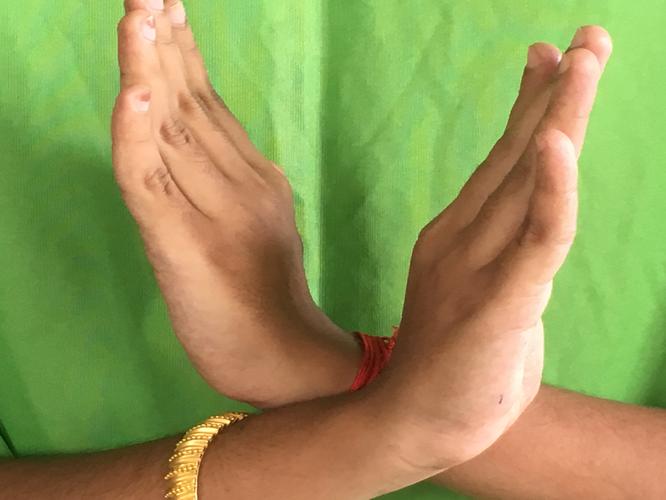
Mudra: Swastikam
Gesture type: double_hand